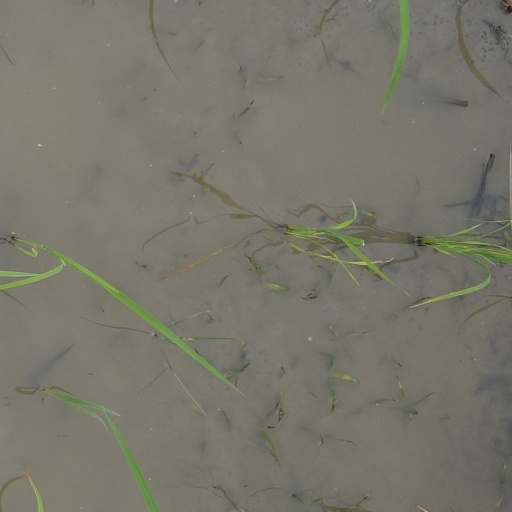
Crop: rice